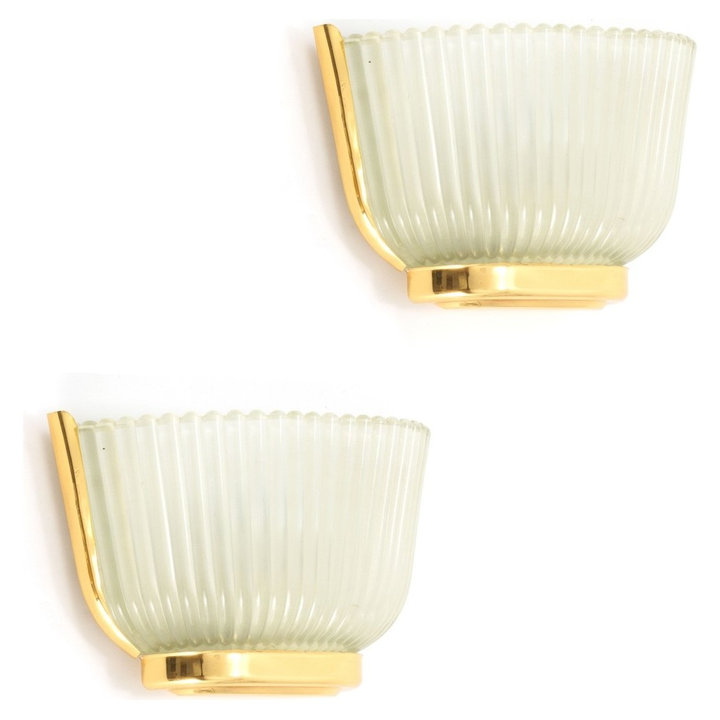
Style: ArtDeco